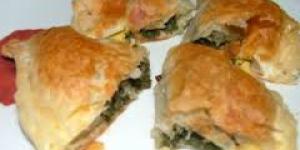
empanadas de muzarella y verdura